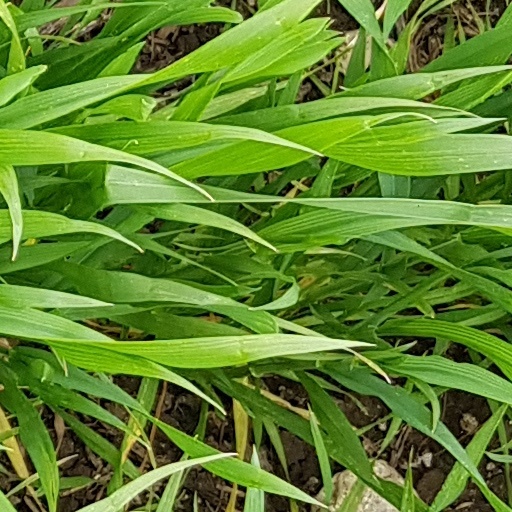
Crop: wheat